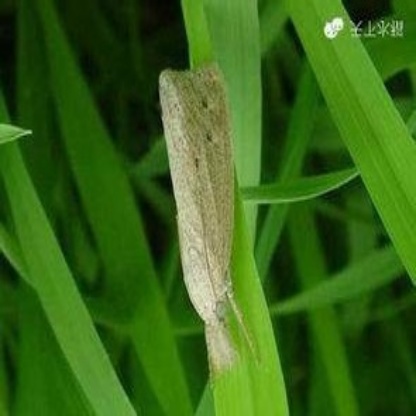
Nhãn: Sâu đục thân (Sọc nâu )( Chilo suppressalis )